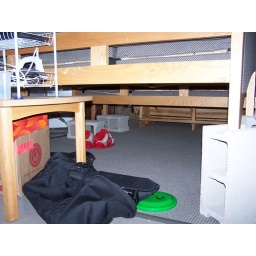
underneath the stadium seating. last year we used about thirty phone books to prop up the couches